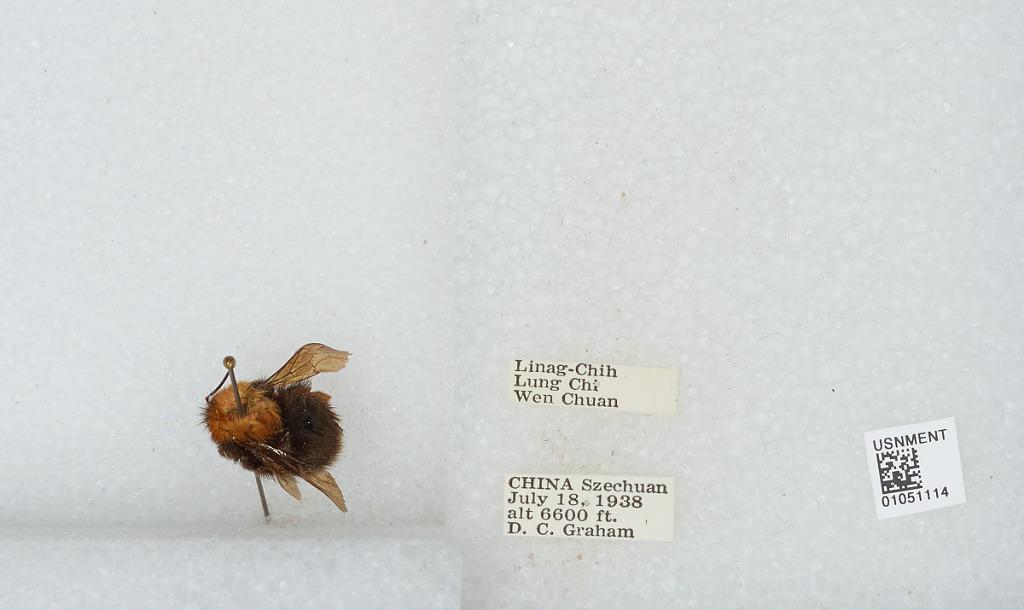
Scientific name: Bombus sp.
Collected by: D. Graham
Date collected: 1938-7-18
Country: China
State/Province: Sichuan
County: Wenchuan Xian
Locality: Linag-Chih, Lung Chi